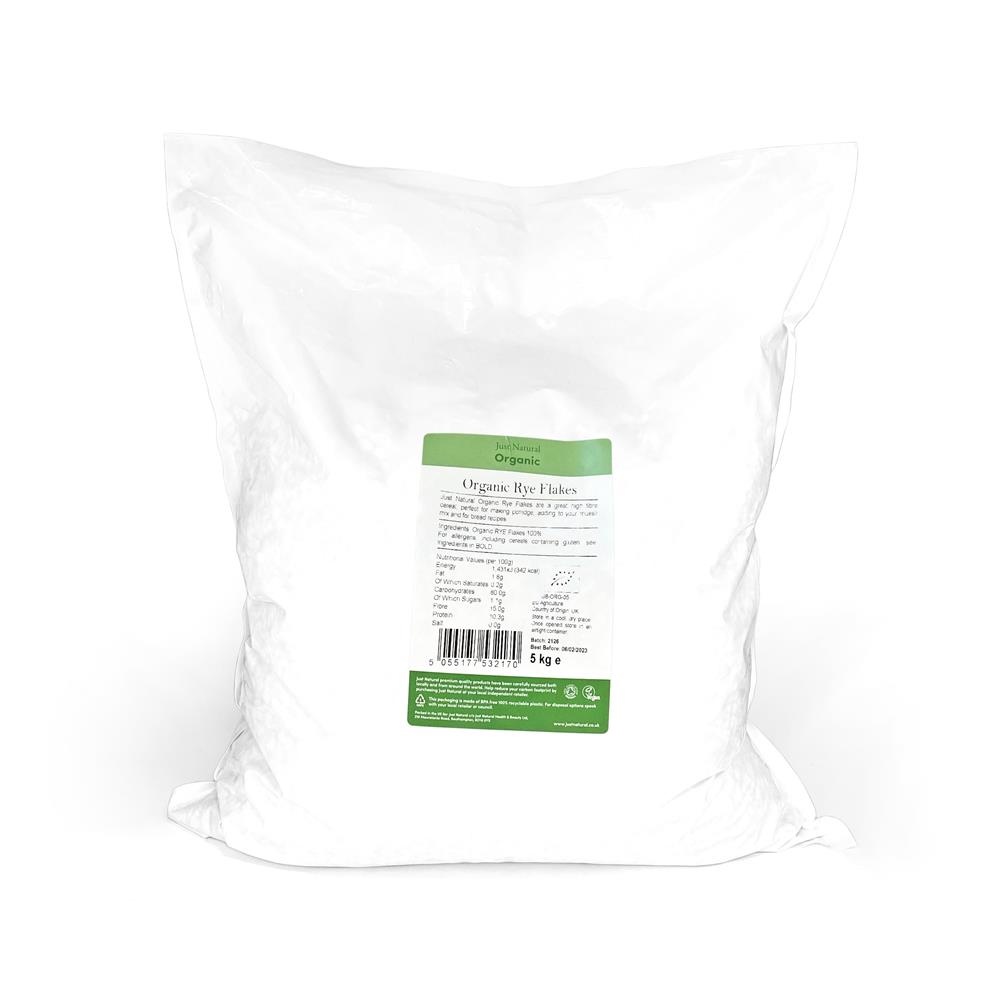
Just Natural Organic Rye Flakes 5KG
Just Natural Organic Rye Flakes is carefully selected from the best organic growers around the world. Our mid bulk packs are packed in 100% recyclable film. For ingredients and nutritional information, click Further Information.
Brand: Just Natural Bulk
Category: Food, Beverages & Tobacco > Food Items > Grains, Rice & Cereal > Rye